History of Shamrock Rovers F.C.

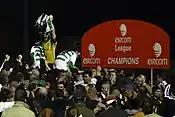
Promotion in 2006

Tony Maguire replaced Colwell as chairman and began the search for potential investors. In his first season as manager, Liam Buckley guided the club to the FAI Cup final and European qualification, as the team played at Richmond Park. The 2003 season was marked by the club's worsening finances as a deal with potential investor, Conor Clarkson was held up by Mulden's reluctance to sell their land. Having successfully applied for a one-year planning extension in October 2003, the club applied for a further extension a few months after Buckley's departure in September 2004. SDCC refused the application, but clarified their position by confirming their intention to build the stadium in partnership with the club, once the issue of ownership had been resolved. The trustees of the 400 Club (supporters group) informed the board of directors that they were no longer willing to bankroll their ownership of Shamrock Rovers.